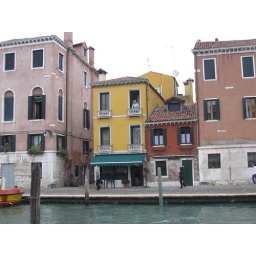
our B&amp;amp;B: that's Hannah in the yellow building, second floor , right hand window (in blue)